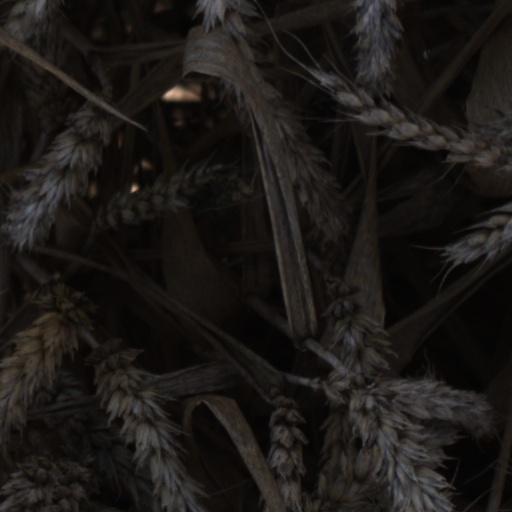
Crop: wheat